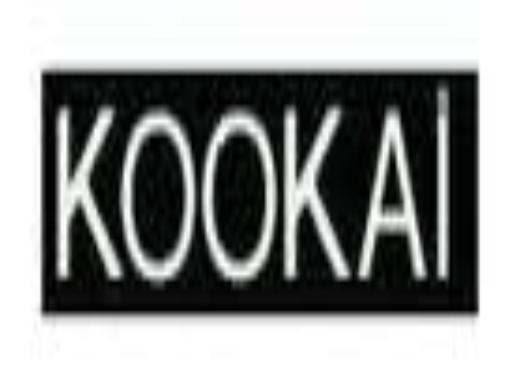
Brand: Kookai
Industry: Clothes